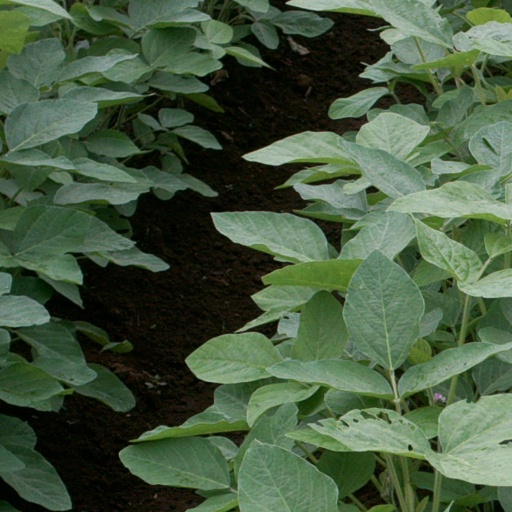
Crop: soybean